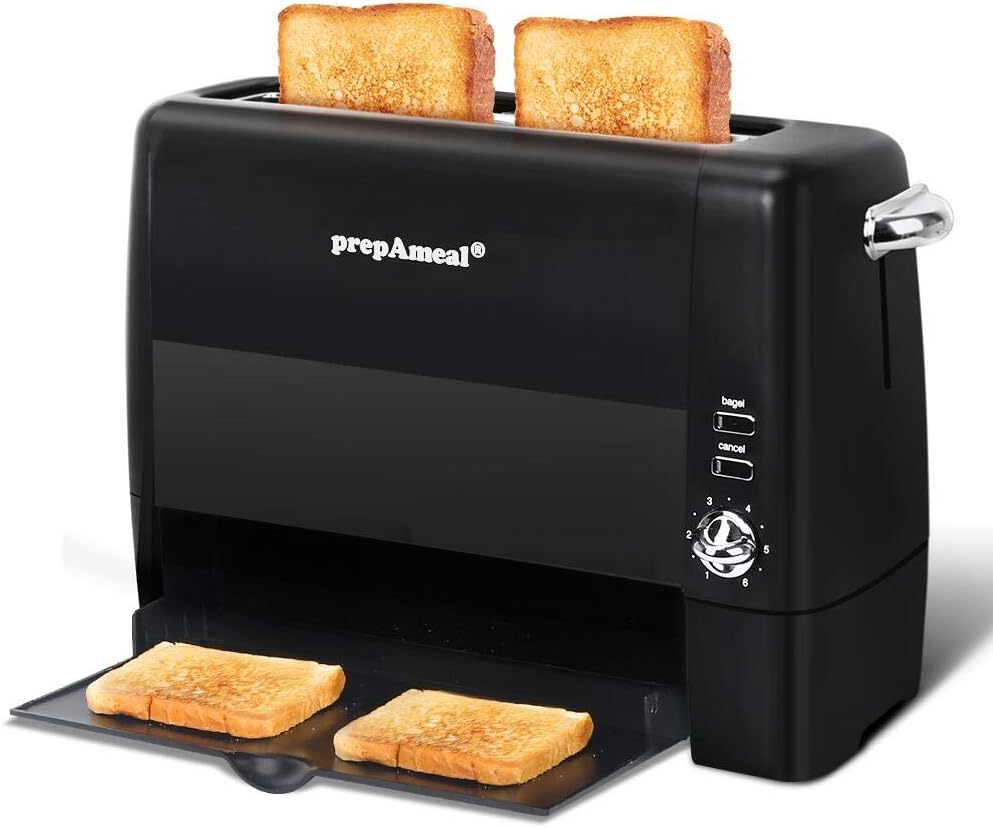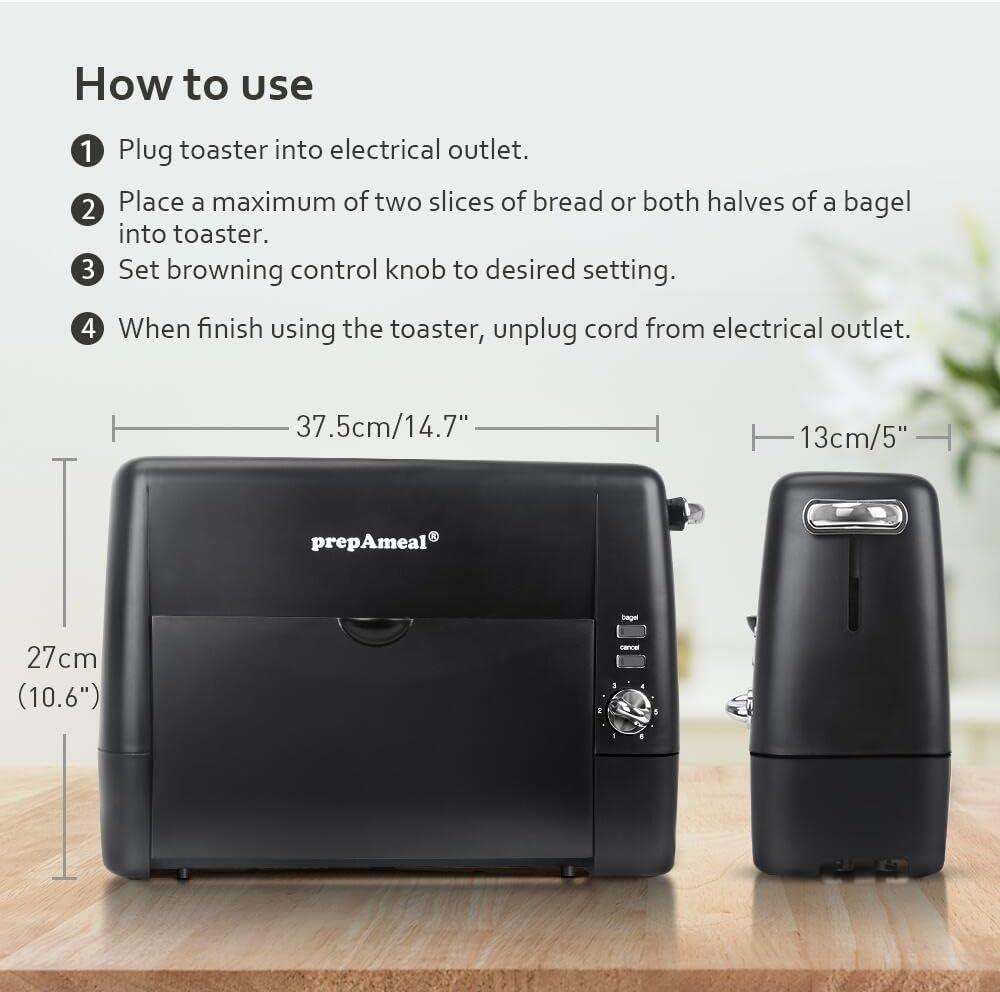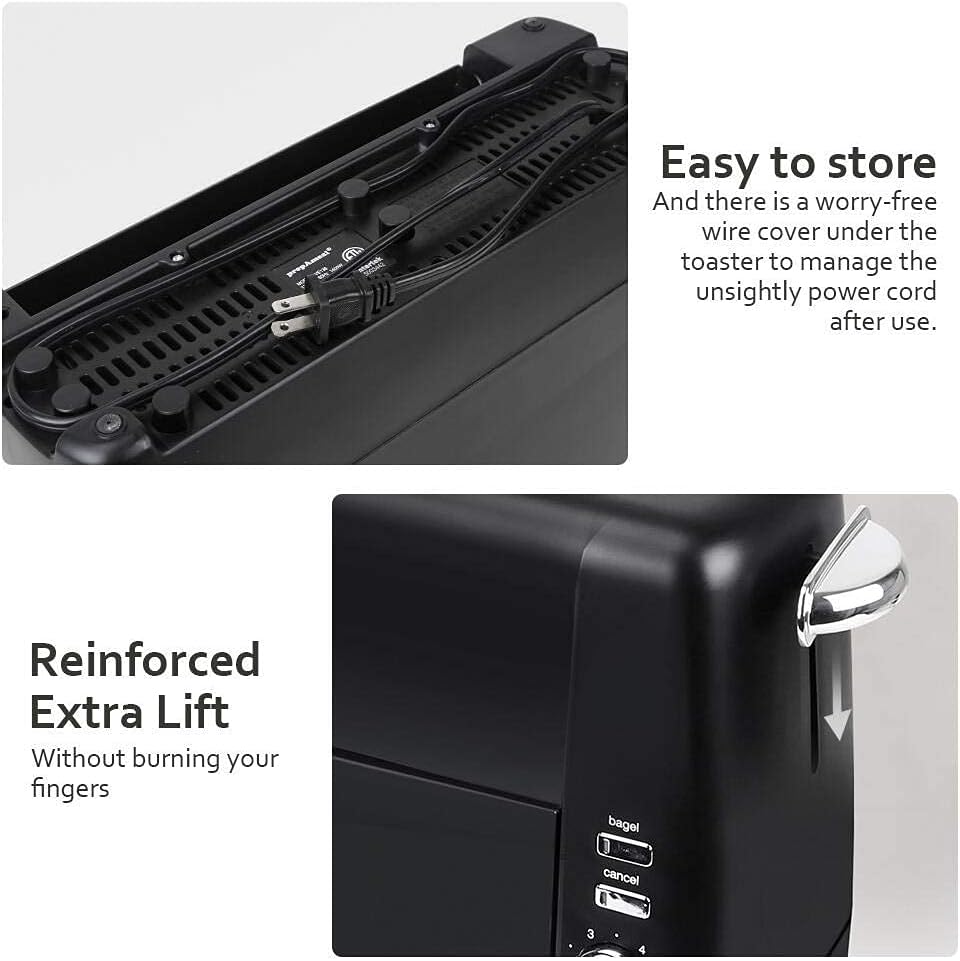
prepAmeal Long Slot Toaster 2 Slice Toaster with 6 Shade Settings, Bagel/Cancel, Extra Wide Slots, Removable Crumb Tray, for Bagels, Waffles, Breads, Puff Pastry, Snacks (2-Slice, Black)
Category: Amazon Home
Our prepAmeal toaster is made of environmentally friendly PP material, which is harmless to the environment and is the best choice for environmentalists. At the same time, the lift-up design of the serving tray is considerate. Considering that the freshly baked toast is hot, the toasted bread will slide down to the tray and you can bake another set of bread while waiting the toast to cool down a bit . How to use 1．Plug toaster into electrical outlet. 2．Place a maximum of two slices of bread or both halves of a bagel into toaster. 3．Set browning control knob to desired setting. 4．When finish using the toaster, unplug cord from electrical outlet. If food is lodged in toaster 1.Unplug toaster from electrical outlet. 2.Wait for toaster to cool before touching. 3.Turn toaster upside down and shake to dislodge. Tips: BAGEL: Bagel setting only toasts the outside of a bagel or hamburger bun,but In the normal working state, press the bagel key, the machine plate will stop heating and baking. CANCEL:You can cancel the baking process at any time, just press the bottom. NOTE： It is normal that the outside surface is hot when it is working, Please do not touch hot surface by finger or hand directly, but use handles or knobs.
Features: Large-sized Service Crumb Tray: The service tray with lift-up design frees your hands. The toasted bread will slide down to the tray. You don’t need to take down the hot bread immediately. You can wait for the temperature of the bread to drop before taking it. At the same time, you can continue to bake the next set of bread without waiting. To save you time. | 6 Browning Level: The toaster has 6 shade settings to choose from. You can choose the burnt degree according to your favorites, and bake light golden and dark toast to meet your taste Bread or breakfast. In addition, the bagels and cancel functions can provide you with additional operations. | Extra wide Slots: Design with a 11" length and 1.38” wide slot to fit extra thick slices of bread products such as Texas Toast, bagels and specialty breads. The toaster is simple to operate and easy to control the degree of baking, suitable for all households. | Environmental Protection, Recyclable: The whole toaster is made of recyclable environmental protection material--PP, which has heat resistance, good hardness, and is not easy to corrode. The inside of the toaster is made of 430 stainless steel. The smooth surface is very easy to clean and not easy to leave marks. | Easy to clean and store: The pull-up service tray is very easy to clean, just wipe it gently with a cloth. And there is a worry-free wire cover under the toaster to manage the unsightly power cord after use.